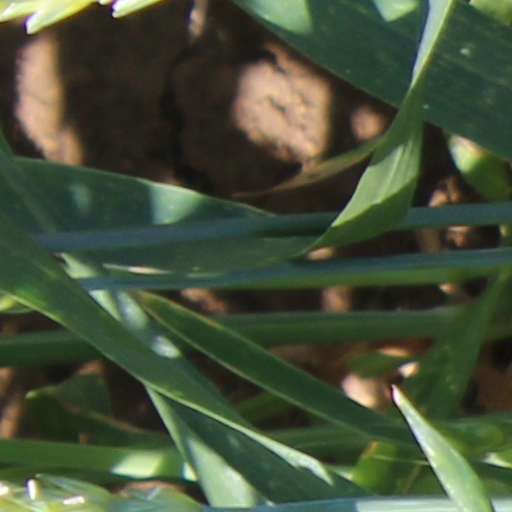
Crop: wheat